John Hasted

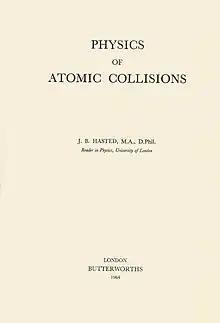
Physics of Atomic Collisions by J.B.Hasted

At the suggestion of Hasted, together with John Ambrose, Eric Winter founded Britain's first folk magazine, Sing, which was to run for twenty years (1954 – 1974). The collaboration between Hasted and Eric produced a successful English folksong magazine which was an effective rival to English Dance and Song, which was the official bulletin of the rather old-fashioned English Folk Dance & Song Society.